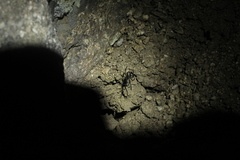
Species: Lactrodectus_hesperus